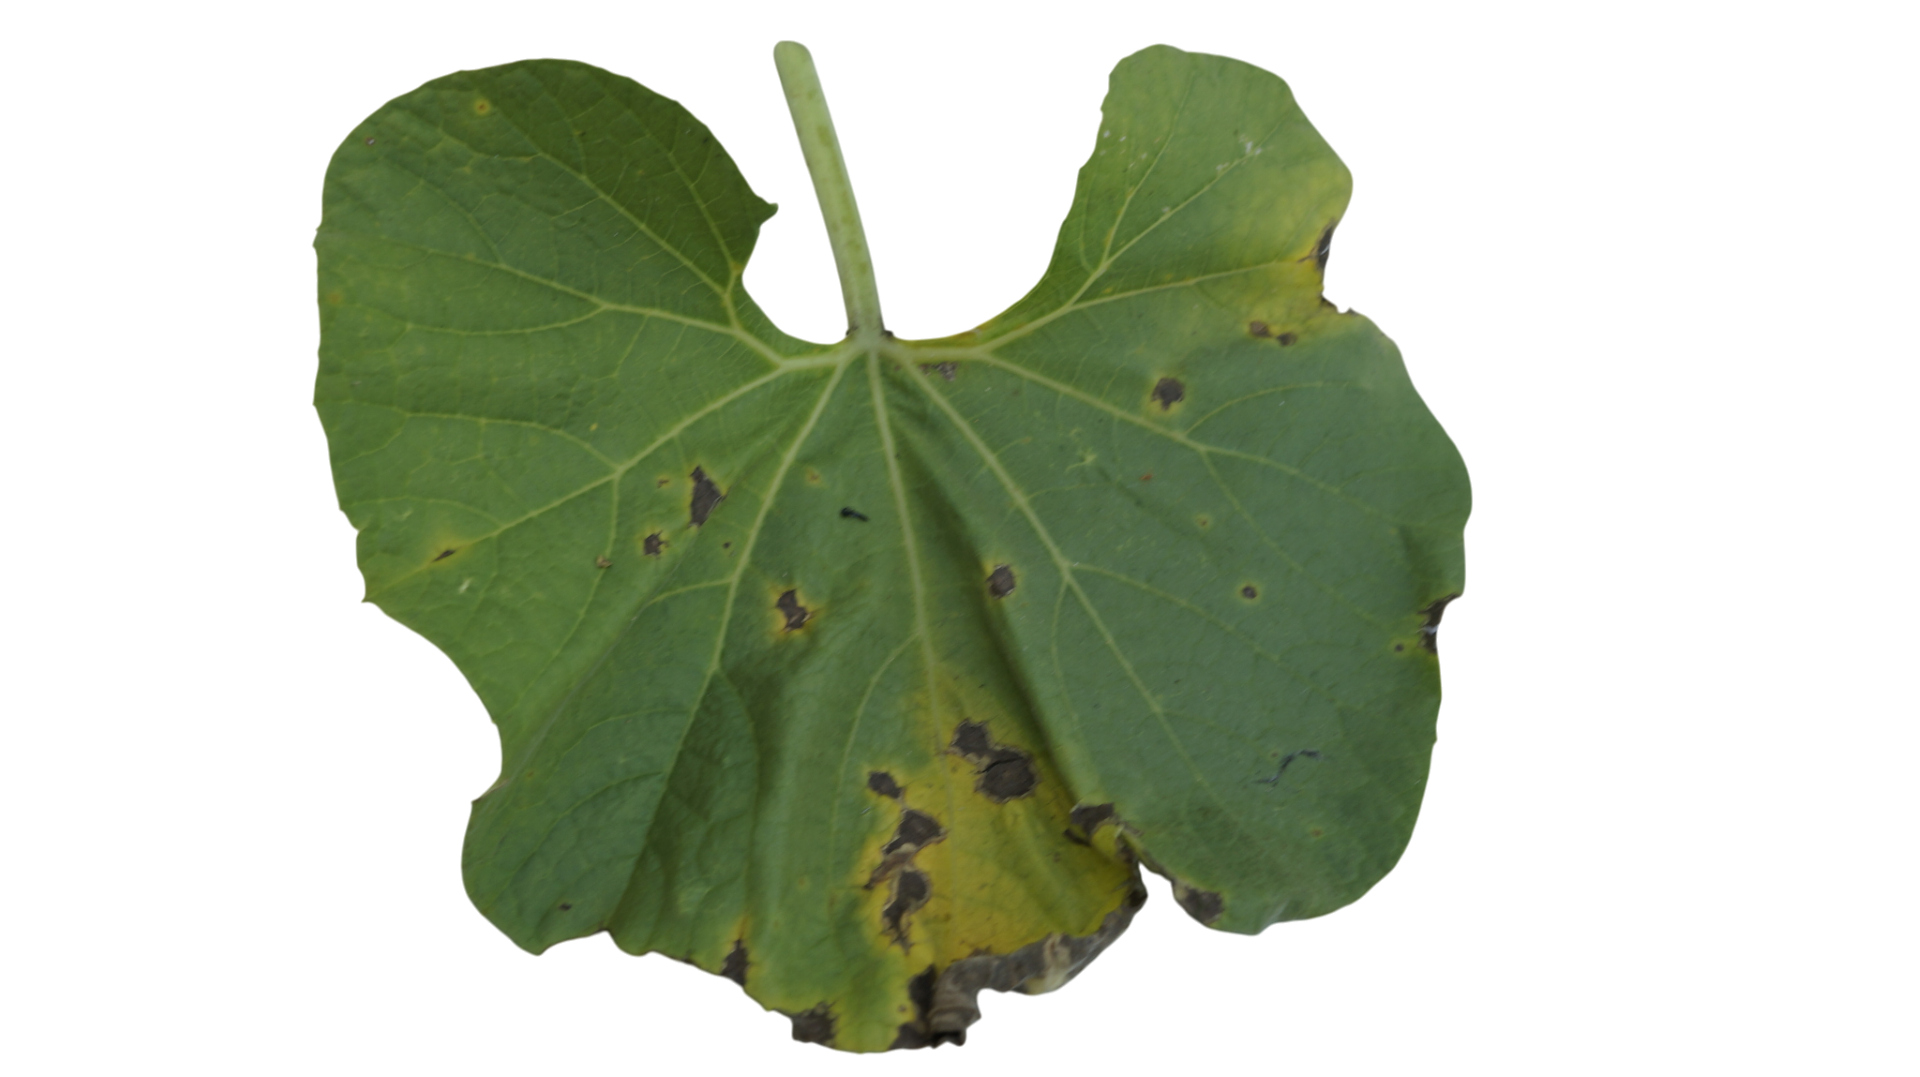
Crop: Bottle Gourd
Label: Anthracnose